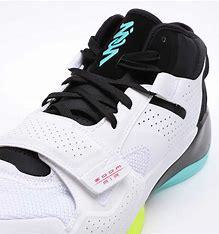
Brand: Jordan
Model: Zion 2